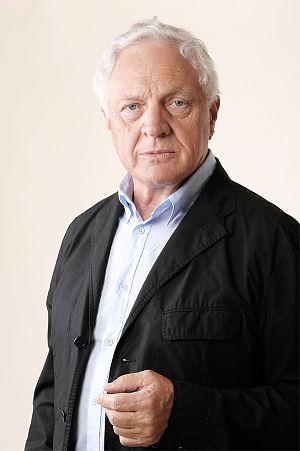
Fritz Dinkhauser, né le 16 avril 1940 à Innsbruck, est un homme politique autrichien.